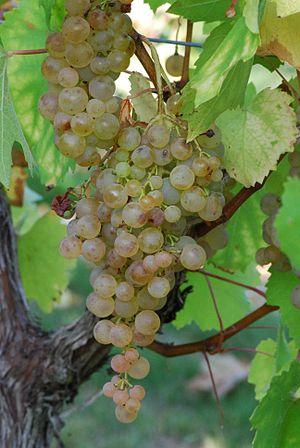
Bouilleaud B, Gouais, Conservatoire du vignoble charentais, Cherves
Le gouais est un cépage blanc.